Acacia Lodge

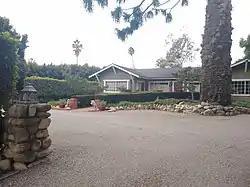

Acacia Lodge, also known as the Shourds-Price House, is a craftsman style home in Montecito near the City of Santa Barbara, California that is significant for its architecture and landscape design. It was built in 1917 as a rental lodge.